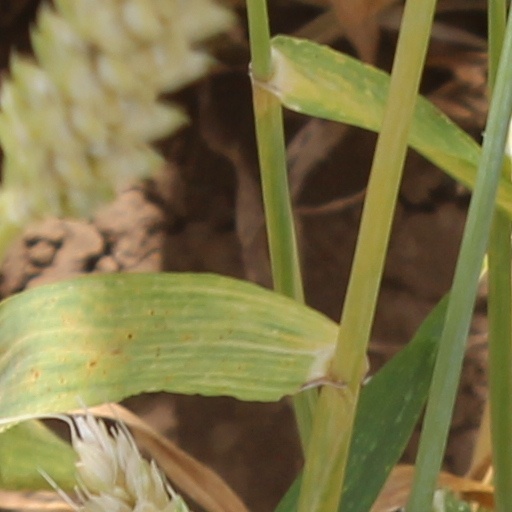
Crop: wheat